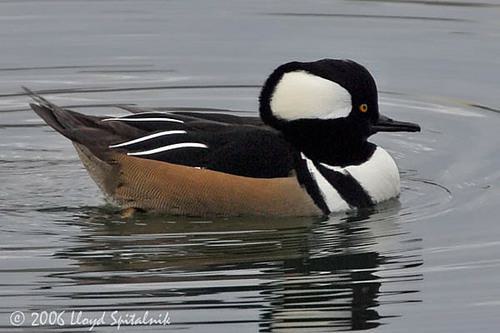
A photo of a hooded merganser